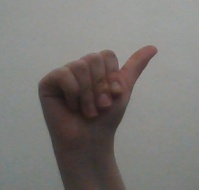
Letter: dhad